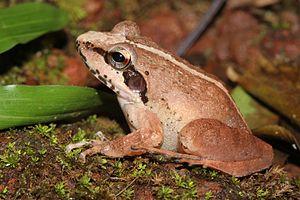
Indirana chiravasi est une espèce d'amphibiens de la famille des Ranixalidae.